Merthyr Tydfil bus station

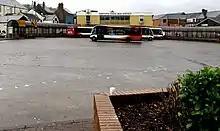
East side of original 1960s bus station (2019)

The original bus station dates from the 1960s, designed with two curving sections to give direct access to the adjacent modern shopping centre development. The former bus station closed on 11 June 2021 for demolition.